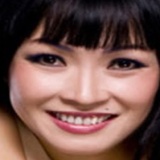
ca sĩ Phương Thanh